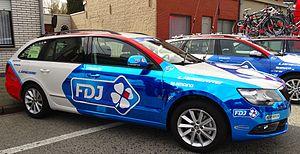
Reportage réalisé le vendredi 27 mars à l'occasion du départ et de l'arrivée du Grand Prix E3 2015 à Harelbeke, Belgique.
La saison 2015 de l'équipe cycliste FDJ est la dix-neuvième de cette équipe, lancée en 1997 et dirigée par Marc Madiot. En tant que WorldTeam, l'équipe participe à l'ensemble du calendrier de l'UCI World Tour du Tour Down Under en janvier jusqu'au Tour de Lombardie en octobre. Parallèlement au World Tour, FDJ peut participer aux courses des circuits continentaux de cyclisme.